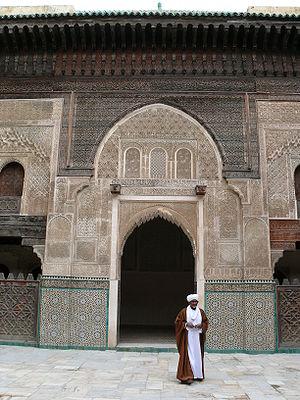
Les villes impériales du Maroc sont les villes désignées en tant que capitale à diverses époques par différents monarques issus des dynasties marocaines.
Fès ou Fez est une ville du Maroc septentrional, située à 180 km à l'est de Rabat, entre le massif du Rif et le Moyen Atlas. Faisant partie des villes impériales du Maroc, elle a été à plusieurs époques la capitale du pays et est considérée de nos jours comme sa capitale spirituelle. Sa fondation remonte à la fin du VIIIᵉ siècle, sous le règne de Moulay Idriss Iᵉʳ. Son prestige passé en a fait l'un des foyers majeurs de la civilisation islamique relié à Bagdad, Damas, Cordoue, Le Caire, Kairouan, Grenade, Palerme, Ispahan ou Samarcande, avec lesquels elle avait établi des échanges aussi bien économiques que sociaux et culturels.